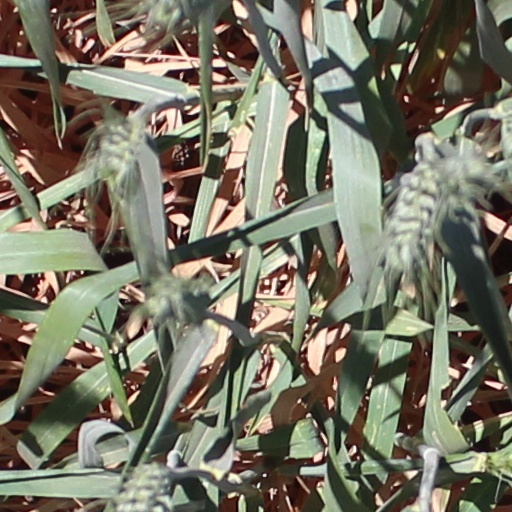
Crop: wheat